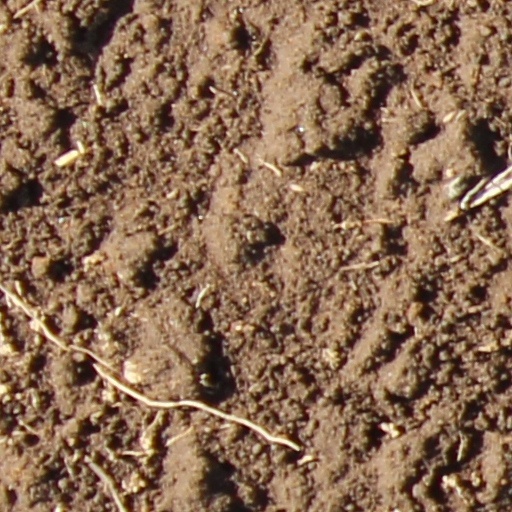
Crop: wheat